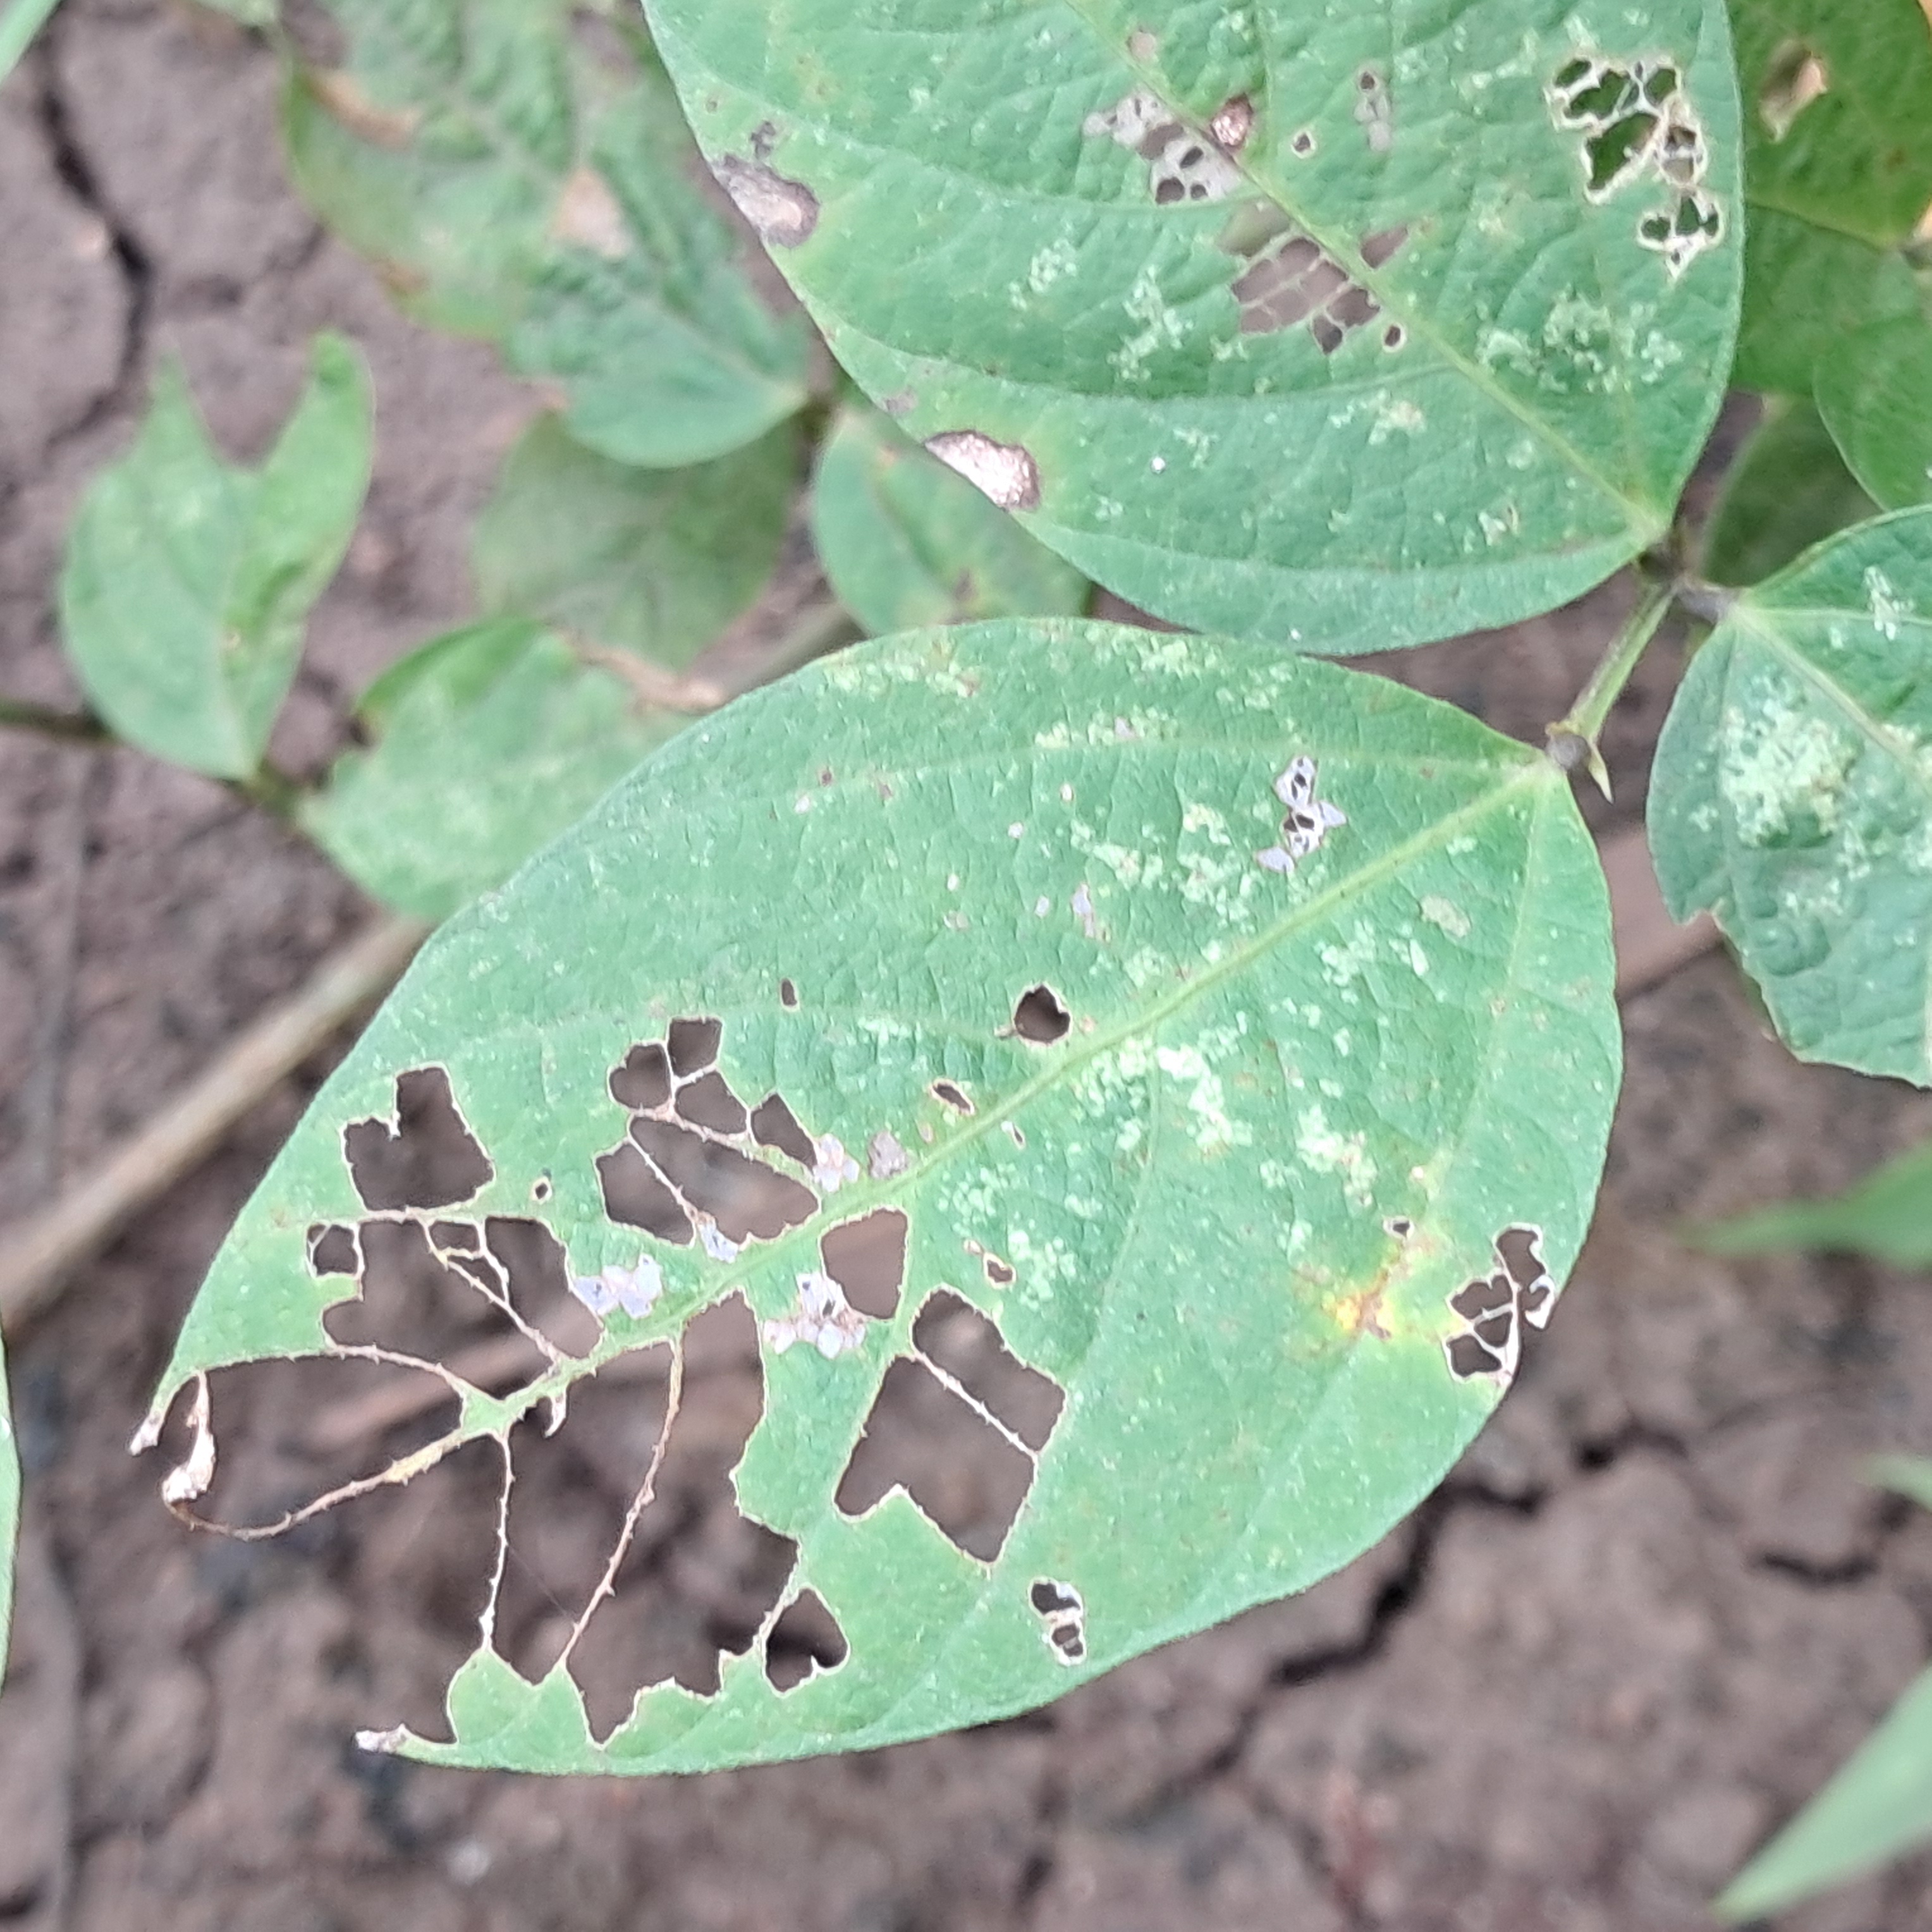
Label: Caterpillar_Semilooper_Pest